Exoelectrogen

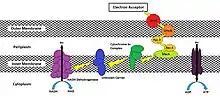
Figure 1. Alternative Electron Transport Chain to move electrons to outer membrane of "Geobacter Sulfurreducens".

While the exact process in which a cell will reduce an extracellular acceptor will vary from species to species, methods have been shown to involve the use of an oxidoreductase pathway that will transport electrons to the cell membrane that is exposed to the external environment. This pathway splits off from the ETC pathway after the cytochrome bc1 complex (Complex III) is oxidized by c-type cytochromes designed to move electrons towards the extracellular face of its outermost membrane instead of towards cytochrome c oxidase (Complex IV). MtrC and OmcA are examples of such c-type cytochromes that are endogenously found in the outer membrane of "Shewanella oneidensis MR-1" a gammaproteobacterium, though many other variations exist (Figure 1).